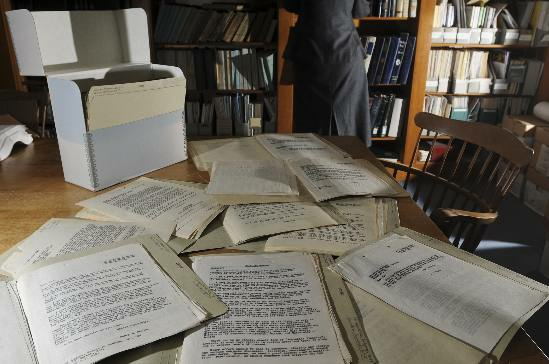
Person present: No